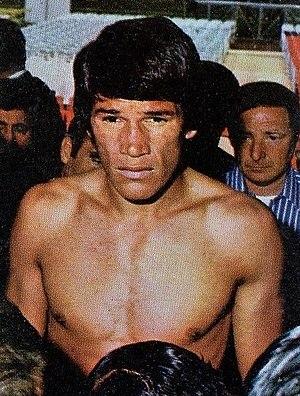
Carlos Monzón est un boxeur argentin né le 7 août 1942 à San Javier et mort le 8 janvier 1995 à Santa Rosa de Calchines. Champion du monde des poids moyens du 7 novembre 1970 au 30 juillet 1977, il est considéré comme l'un des meilleurs boxeurs de tous les temps.
Jean-Claude Bouttier est un boxeur français né le 13 octobre 1944 à Saint-Pierre-la-Cour en Mayenne, et mort le 3 août 2019 à son domicile à Gournay-sur-Marne en Seine-Saint-Denis.